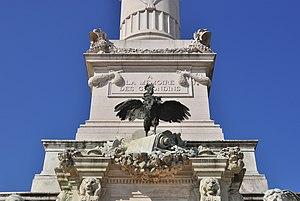
Bordeaux (France)
Le monument aux Girondins, situé à Bordeaux, place des Quinconces, a été élevé entre 1894 et 1902 à la mémoire des députés girondins victimes de la Terreur. Les Bordelais le nomment couramment « colonne des Girondins » ou « monument des Girondins ».